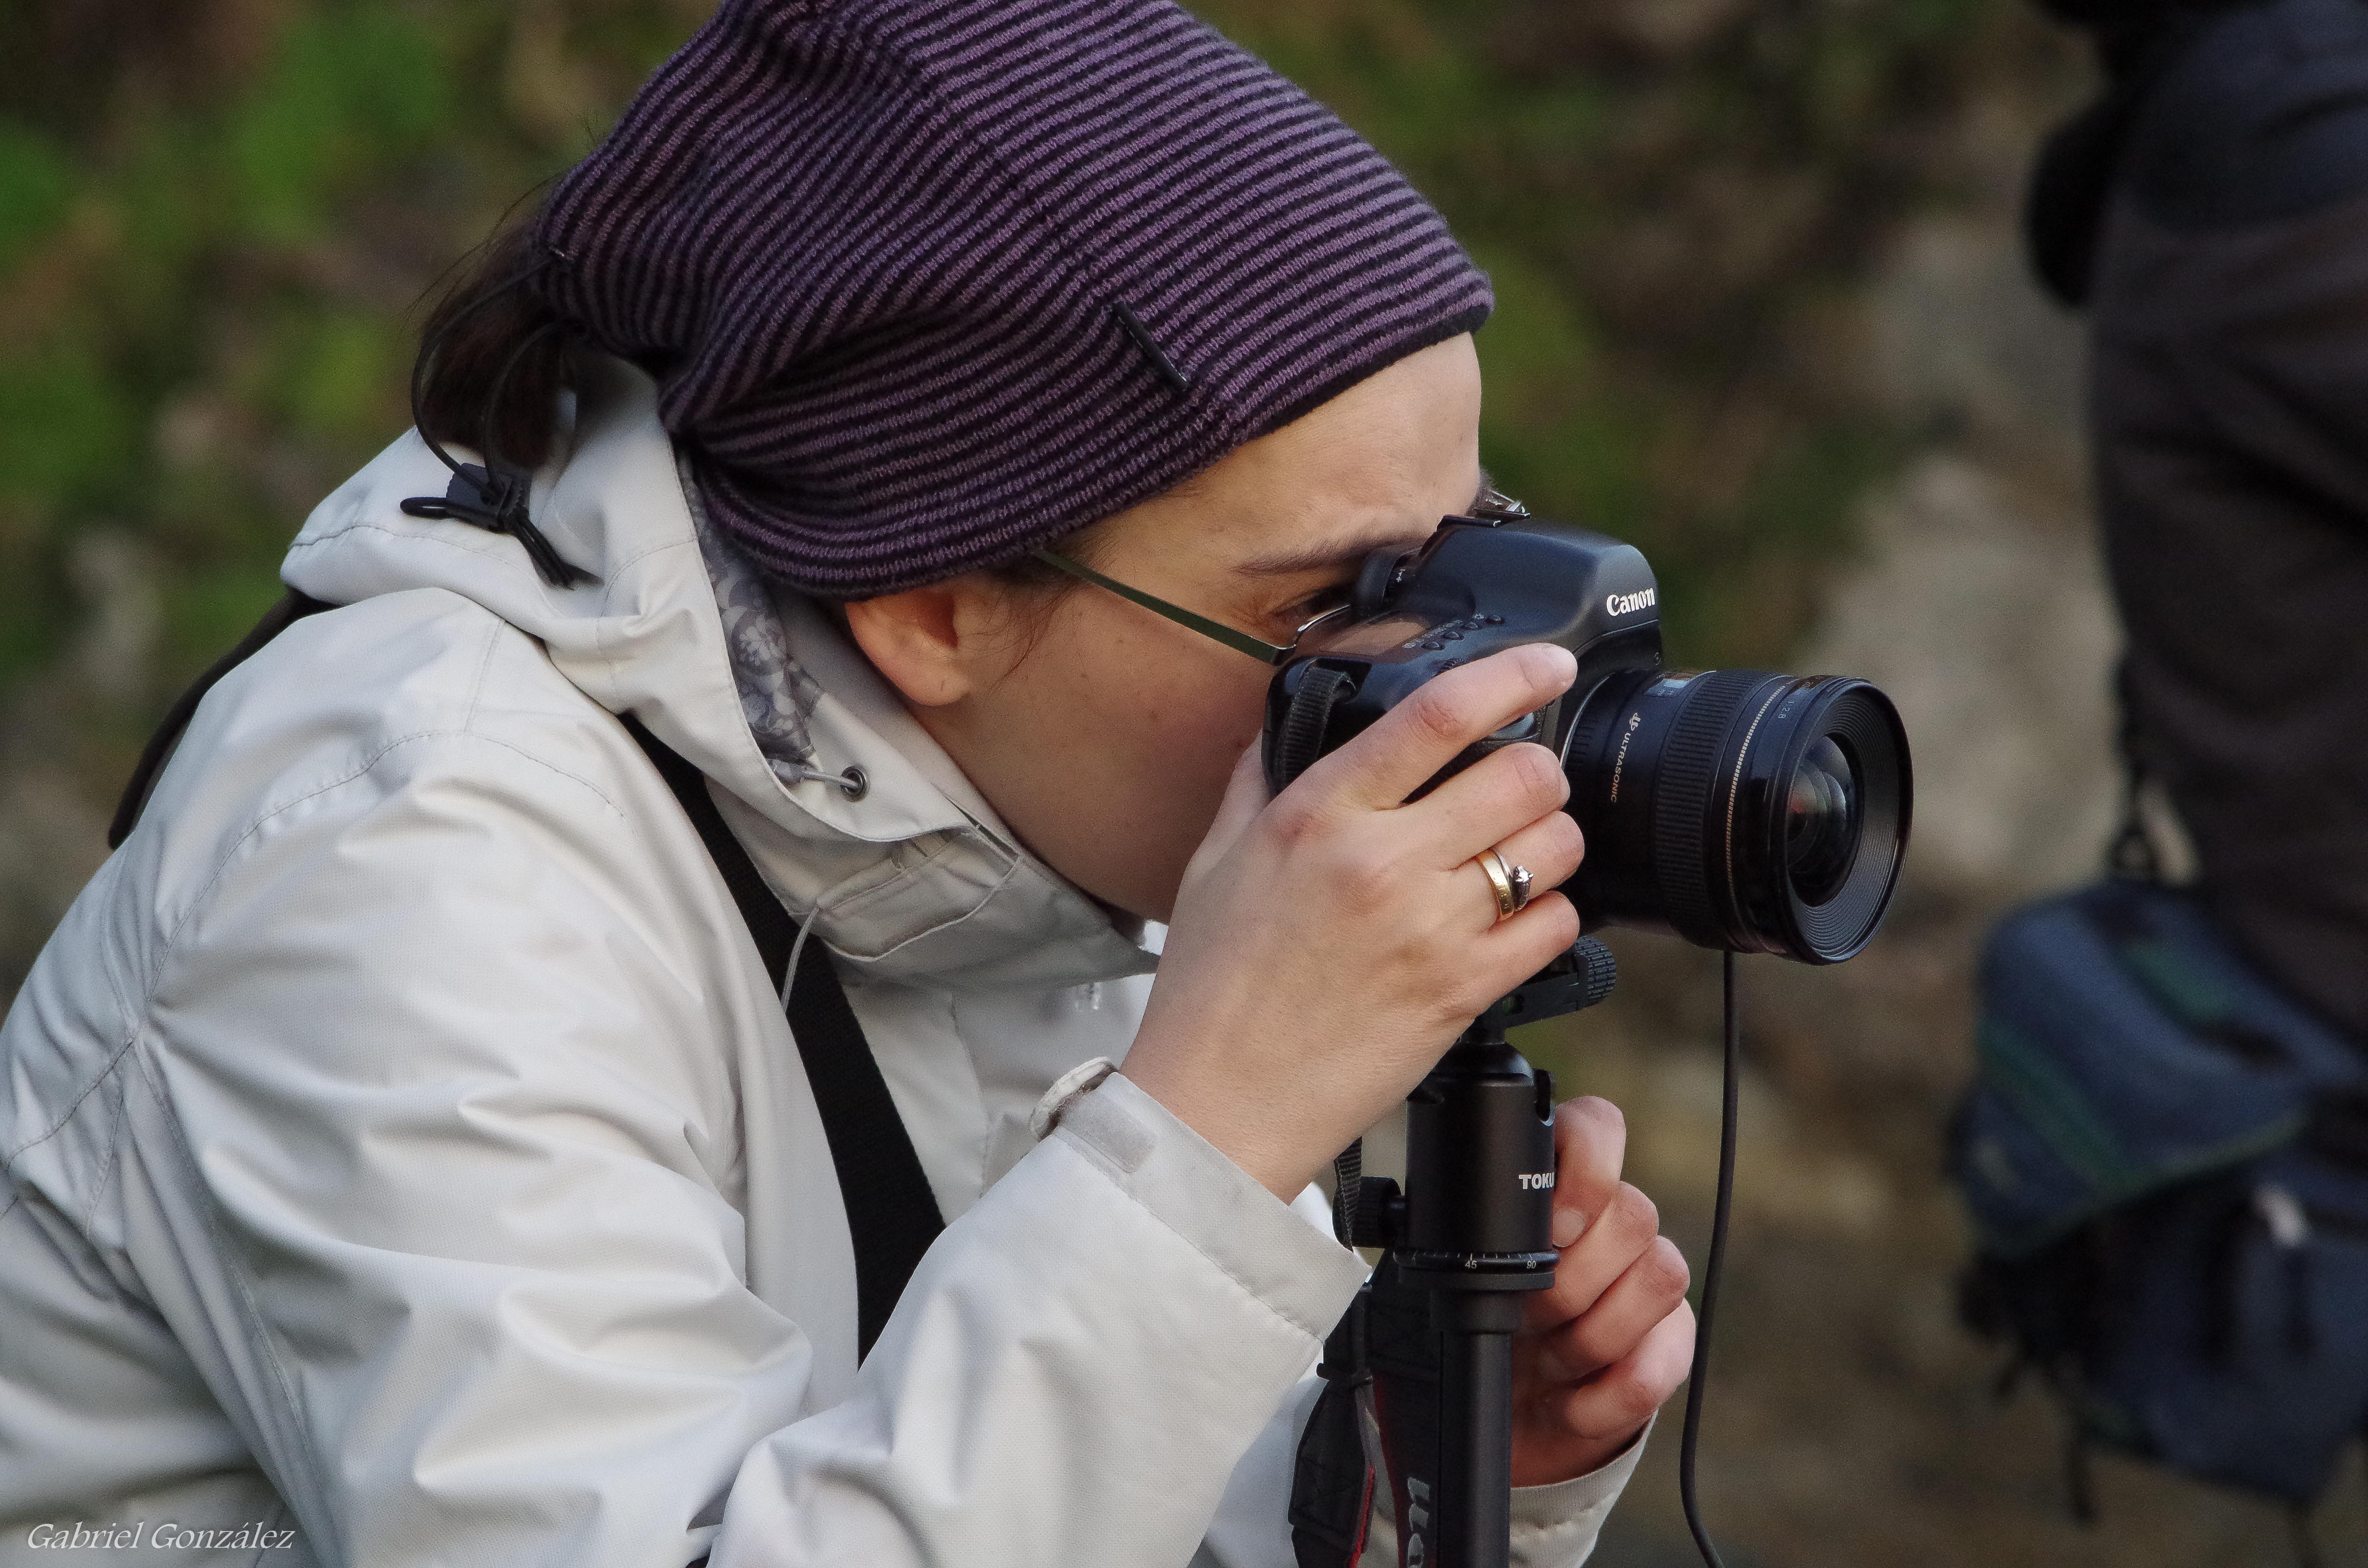
person, xovesphoto, gphoto, cinematographer, camera operator